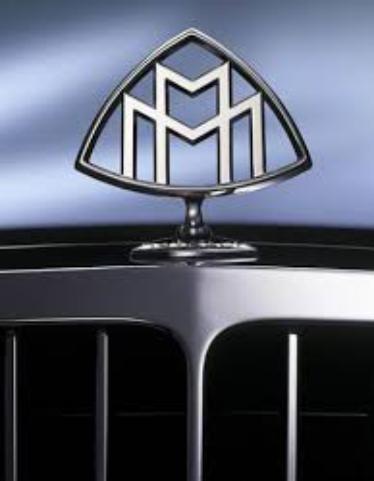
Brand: maybach-1
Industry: Transportation